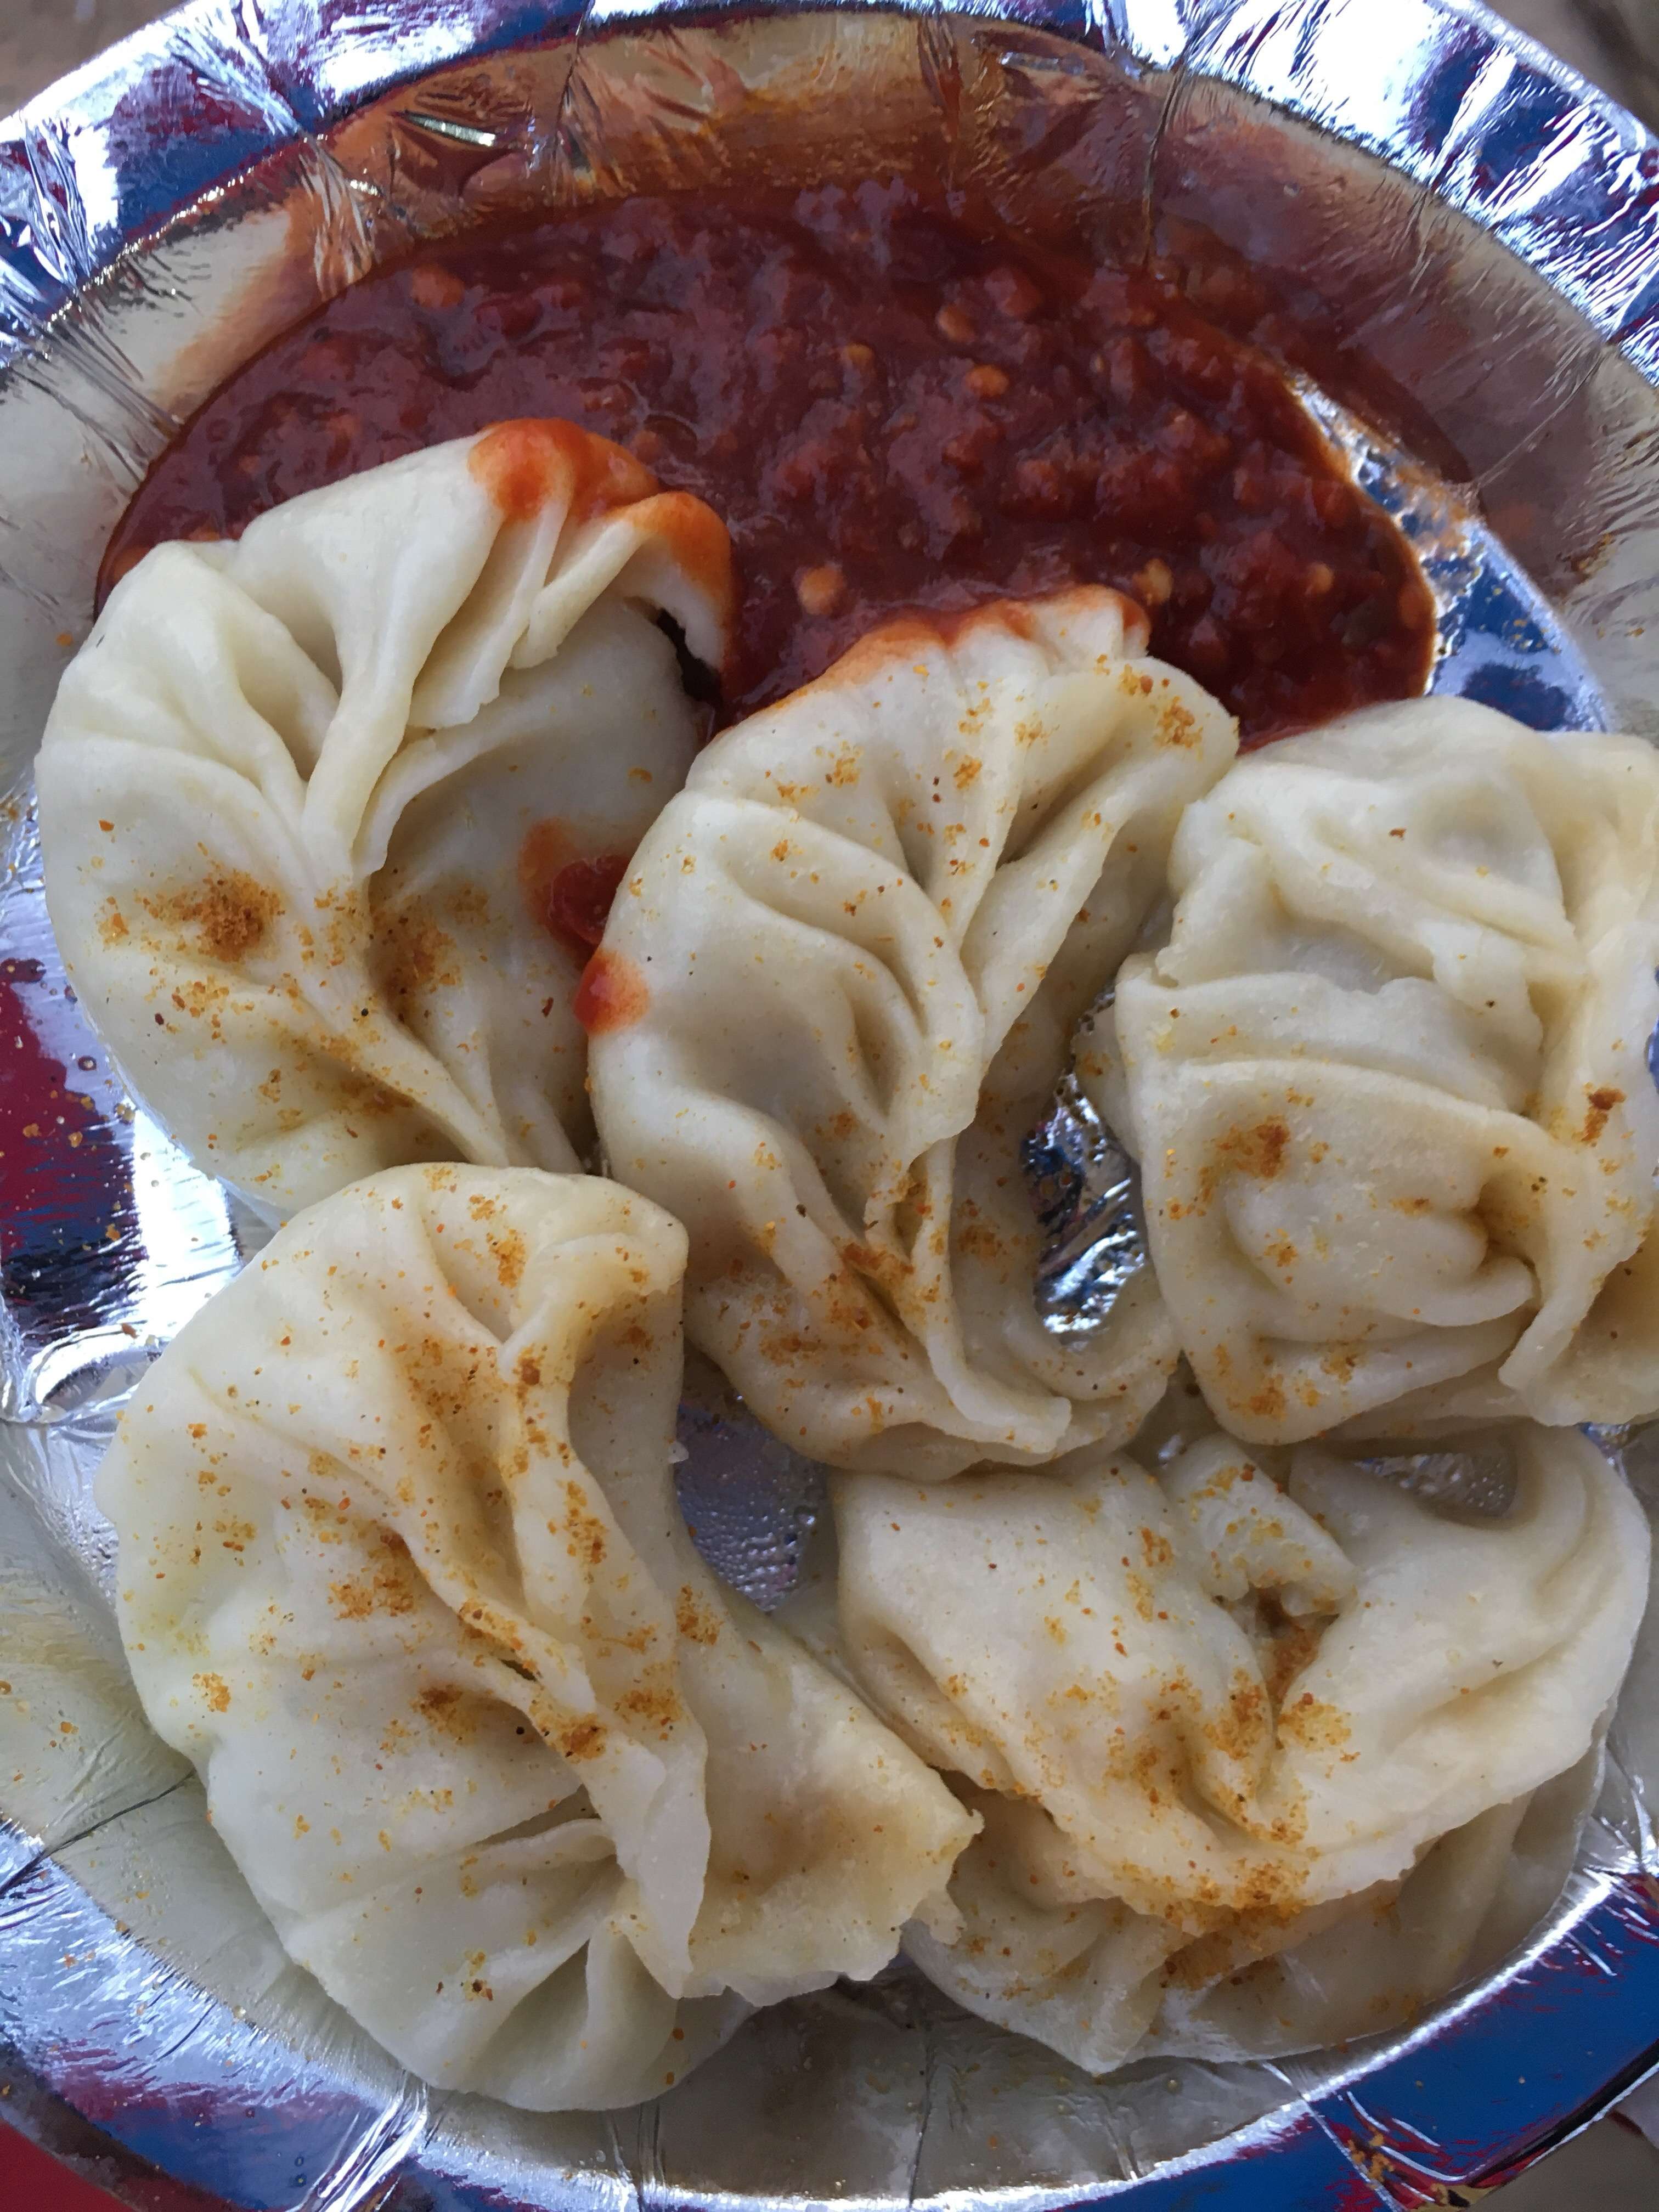
Dish: momos